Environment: lab
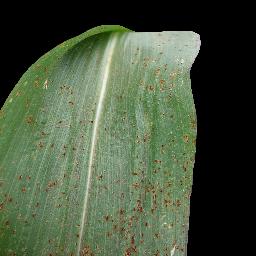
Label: common_rust